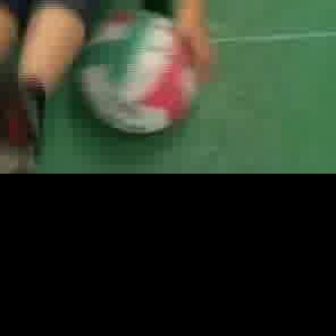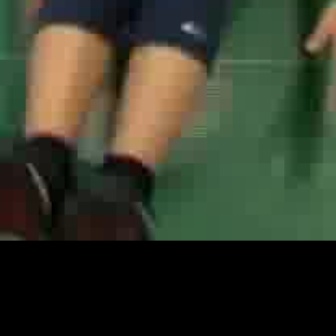
  Please identify the target specified by the bounding box [68,4,200,136] in the first image and locate it in the second image. Return the coordinates in [x_min,y_min,x_max,y_max] format.
Answer: [58,1,219,162]